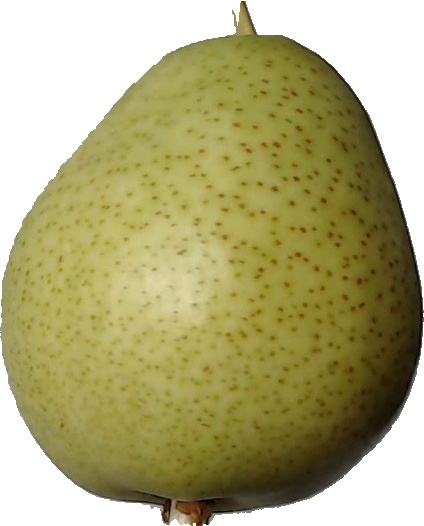
Label: pear_1